Emilian Bratu

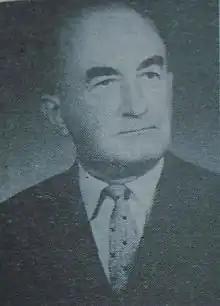
Emilian Bratu.jpg

Emilian Bratu (8 August 1904 – 31 March 1991) was a Romanian chemical engineer, founder of chemical engineering education in Romania. With the Austrian physical chemist Otto Redlich, he studied the dissociation constant of heavy water.